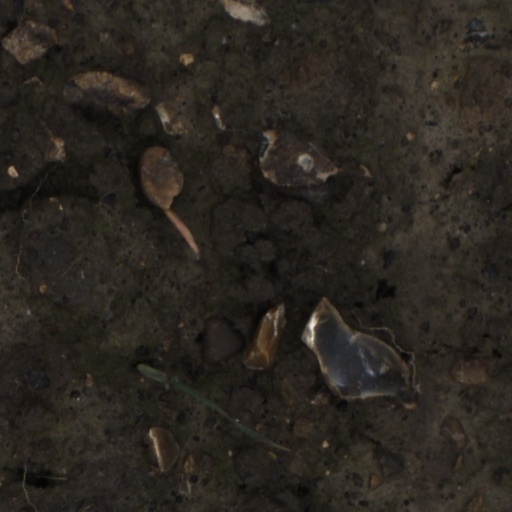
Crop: wheat